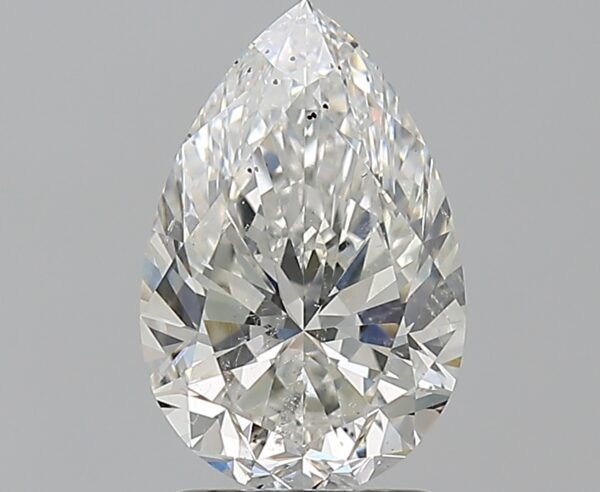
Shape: pear
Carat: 2
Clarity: SI1
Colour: H
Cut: EX
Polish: EX
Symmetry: EX
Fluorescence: ST
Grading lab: GIA
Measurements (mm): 10.56 x 6.95 x 4.45